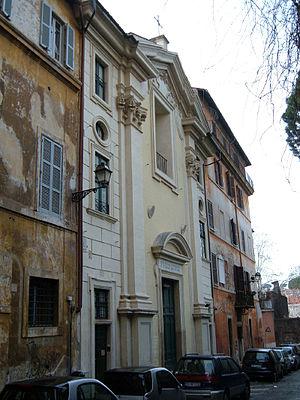
Le titre cardinalice de Santi Giovanni Evangelista e Petronio est érigé par le pape Jean-Paul II le 25 mai 1985.